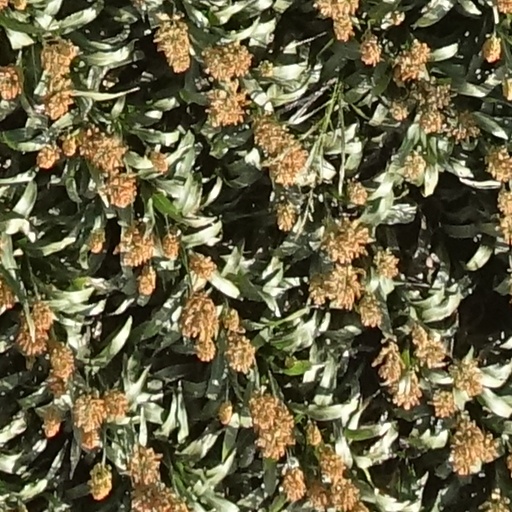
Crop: sorghum